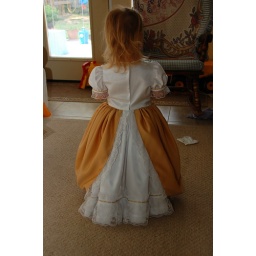
Esther in flower girl dress